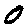
Label: 0